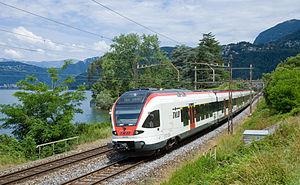
TILO, acronyme de Treni Regionali Ticino Lombardia est une compagnie de chemins de fer italo-suisse créée en 2004. C'est le résultat d'une joint venture entre l'opérateur historique italien Trenitalia du groupe Ferrovie dello Stato et les Chemins de fer fédéraux suisses SBB-CFF-FFS.